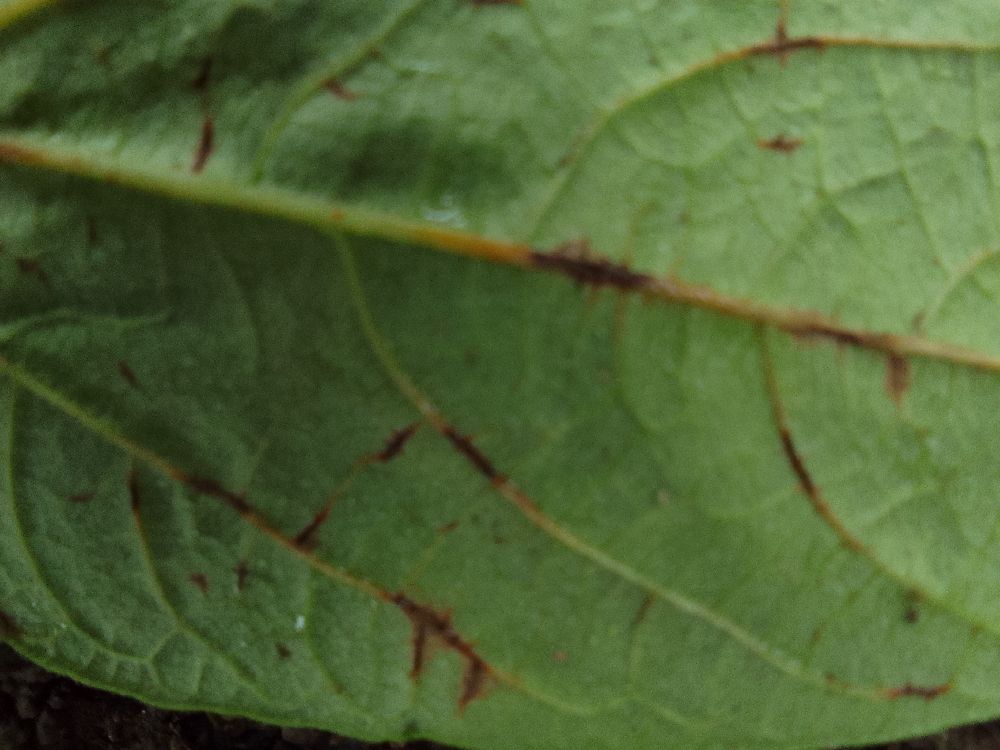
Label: anthracnose